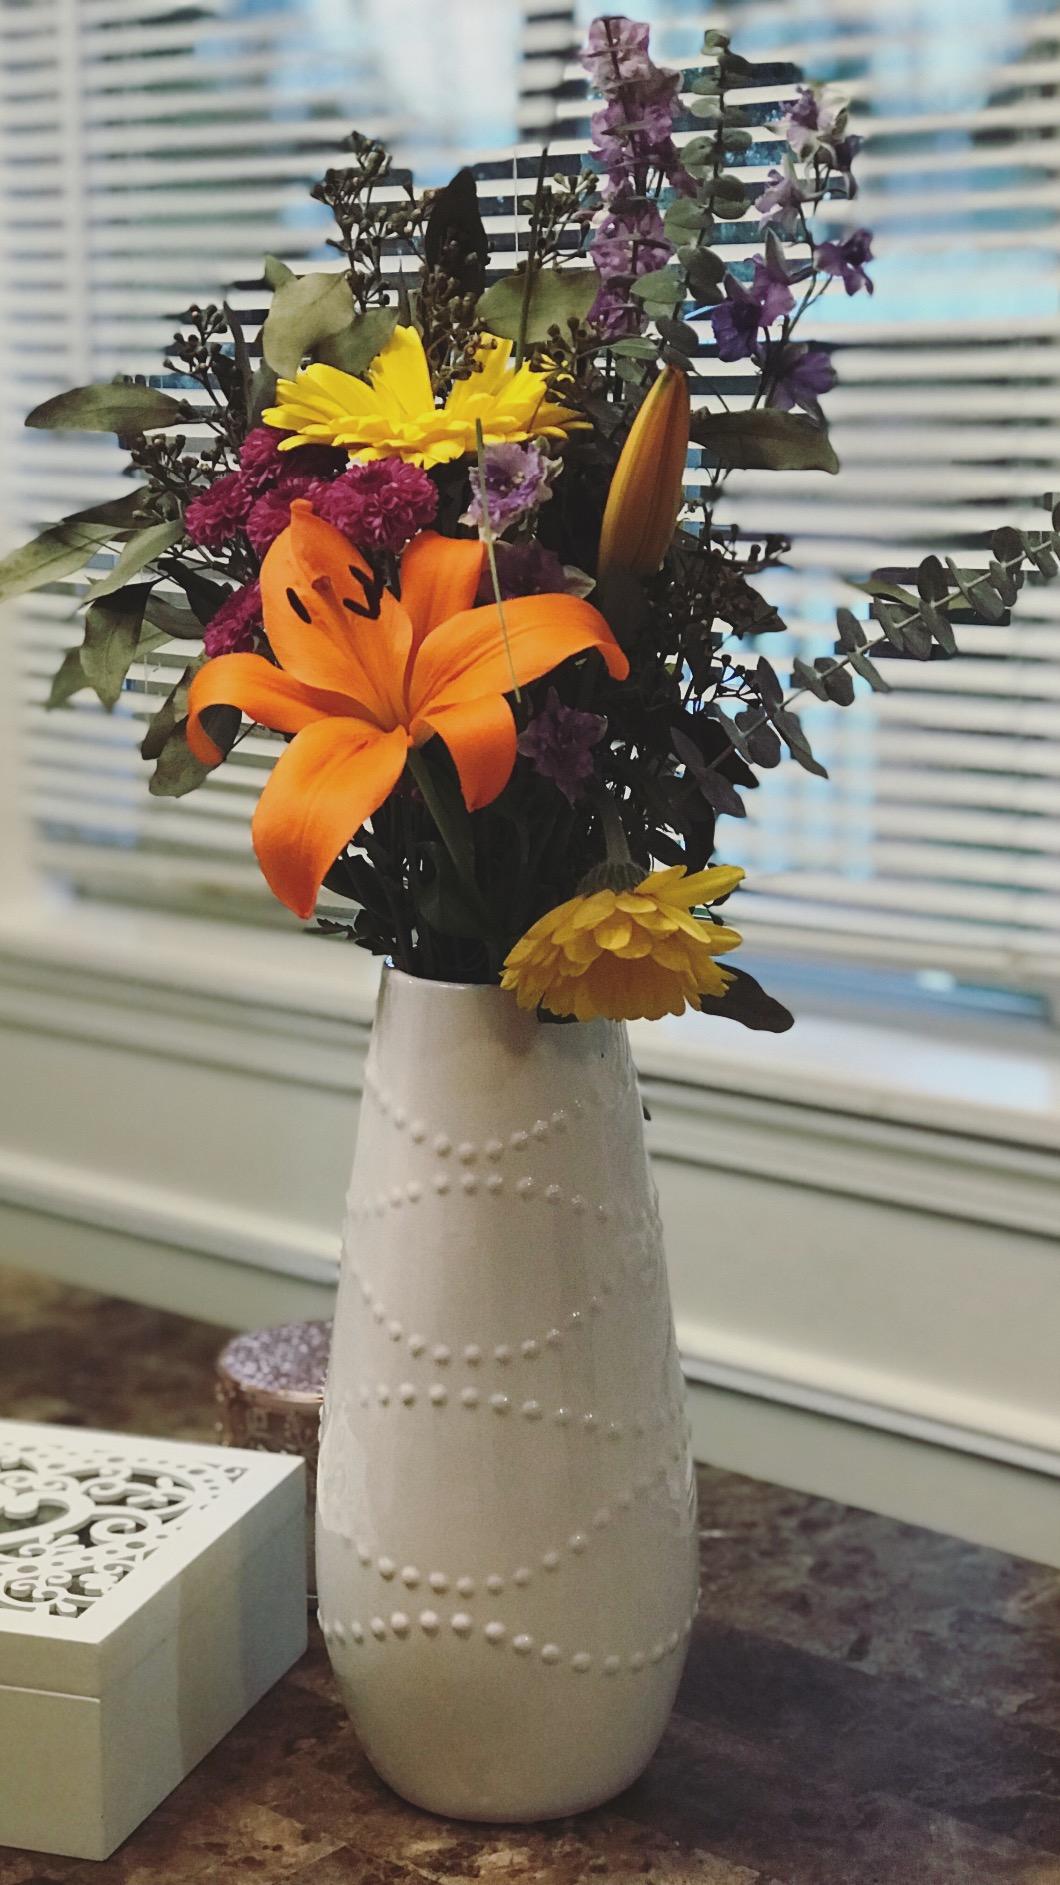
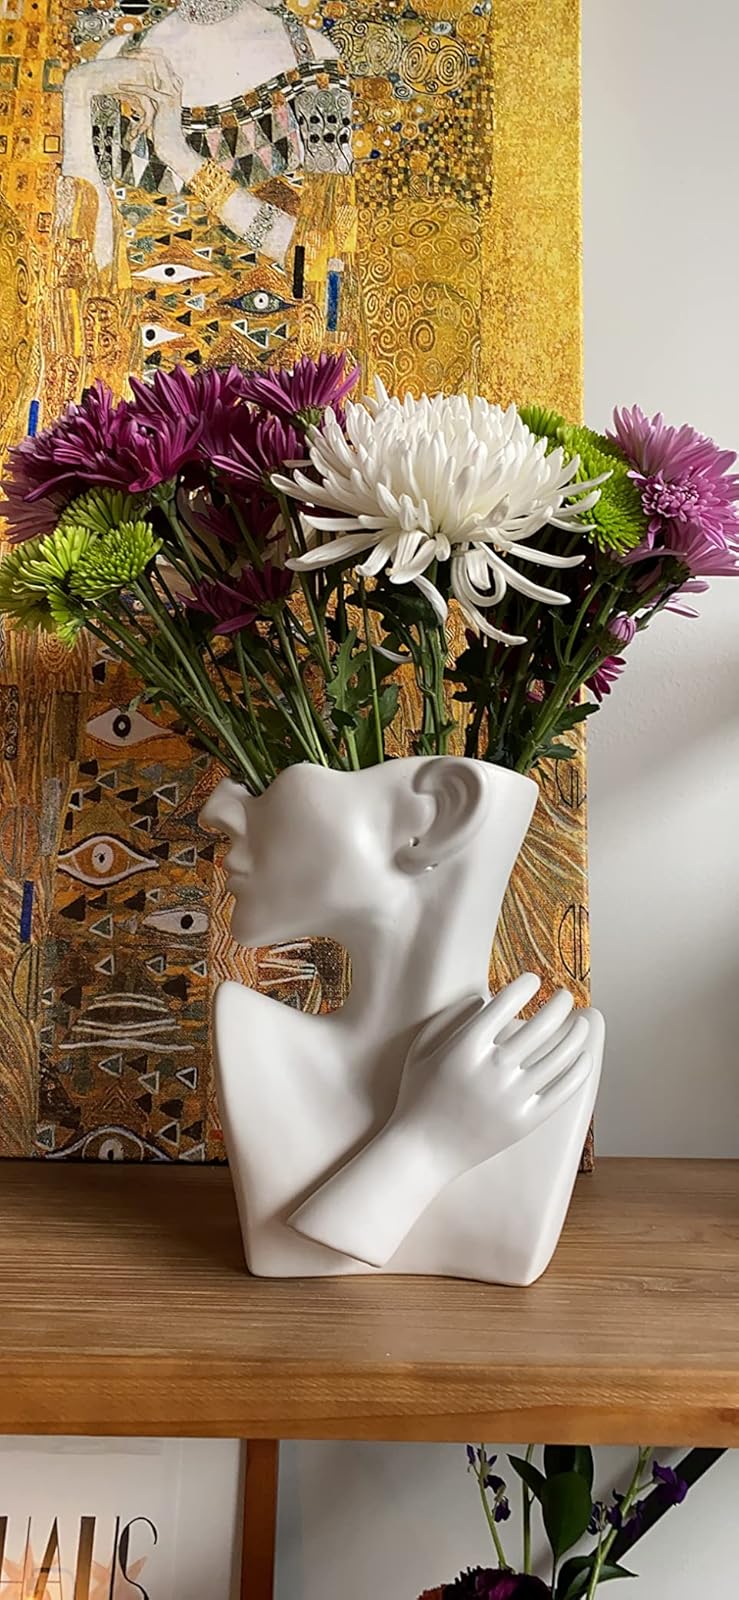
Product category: vase
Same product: no